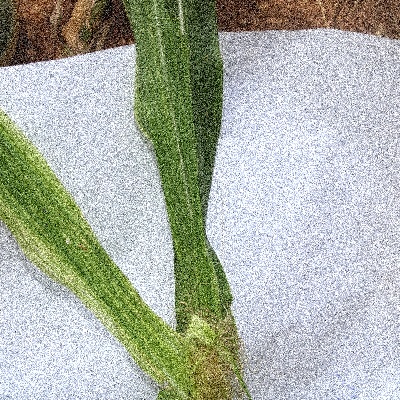
Label: Corn_(Maize)___Maize_Streak_Virus